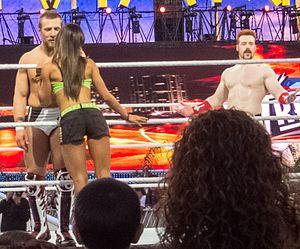
April Jeanette Mendez née le 19 mars 1987, à Union City, dans le New Jersey est une actrice et ancienne catcheuse américaine d'origine Portoricaine connue pour son travail à la World Wrestling Entertainment sous le nom d'AJ Lee de 2009 à 2015.